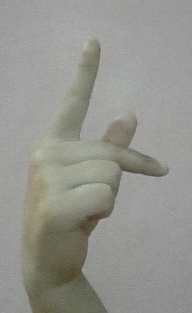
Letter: dha